Apple Lisa

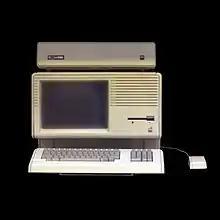
Lisa 2

The second hardware revision, the Lisa 2, was released in January 1984 and was priced between and . It was much less expensive than the original model, and dropped the Twiggy floppy drives in favor of a single 400K Sony microfloppy. The Lisa 2 has as little as 512 KB of RAM.